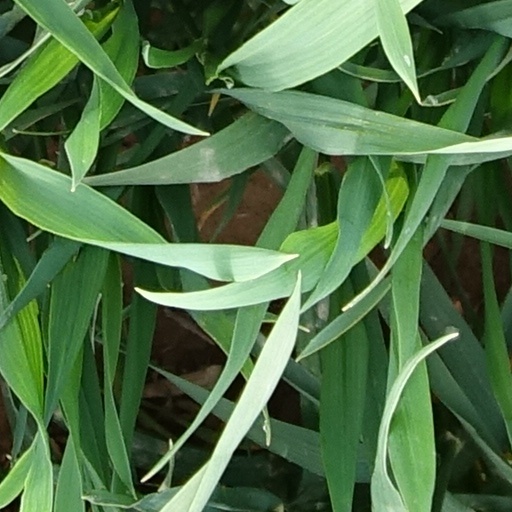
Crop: wheat